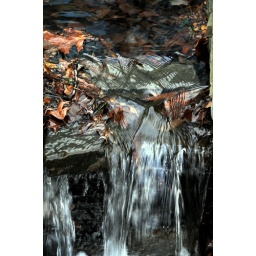
I love the swirling patterns the water made when flowing over the rocks and leaves.